John Gilbert (actor)

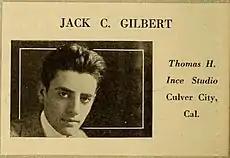
Promotion of Ince's rising "juvenile" star in studio directory, 1916

After losing his stage job in 1915, Gilbert decided to try screen acting, and quickly gained work as a film extra through Herschell Mayall. Gilbert first appeared in "The Mother Instinct" (1915), a short directed by Wilfred Lucas. He then found work as an extra with the Thomas Ince Studios in productions such as "The Coward" (1915), "Aloha Oe" (1915), "Civilization" (1915), "The Last Act" (1916), and William Hart's "Hell's Hinges" (1916).